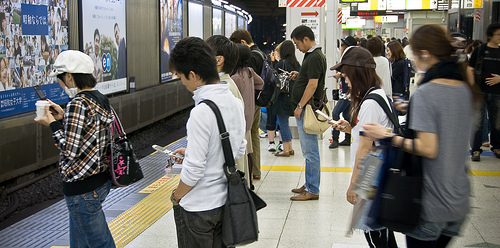
A group of commuter standing on a train loading platform.

Several commuters standing in line and waiting for a train.